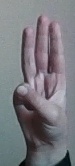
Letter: thaa